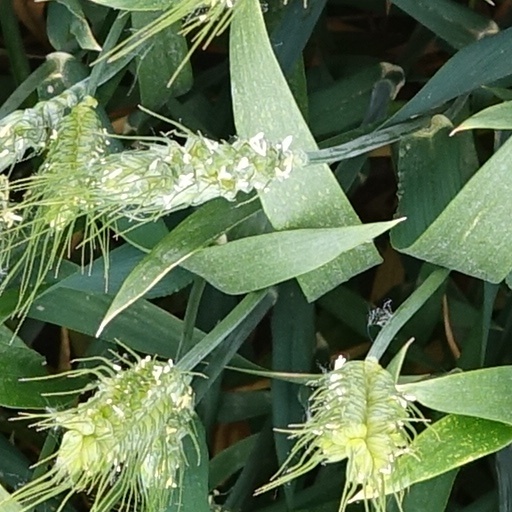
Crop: wheat